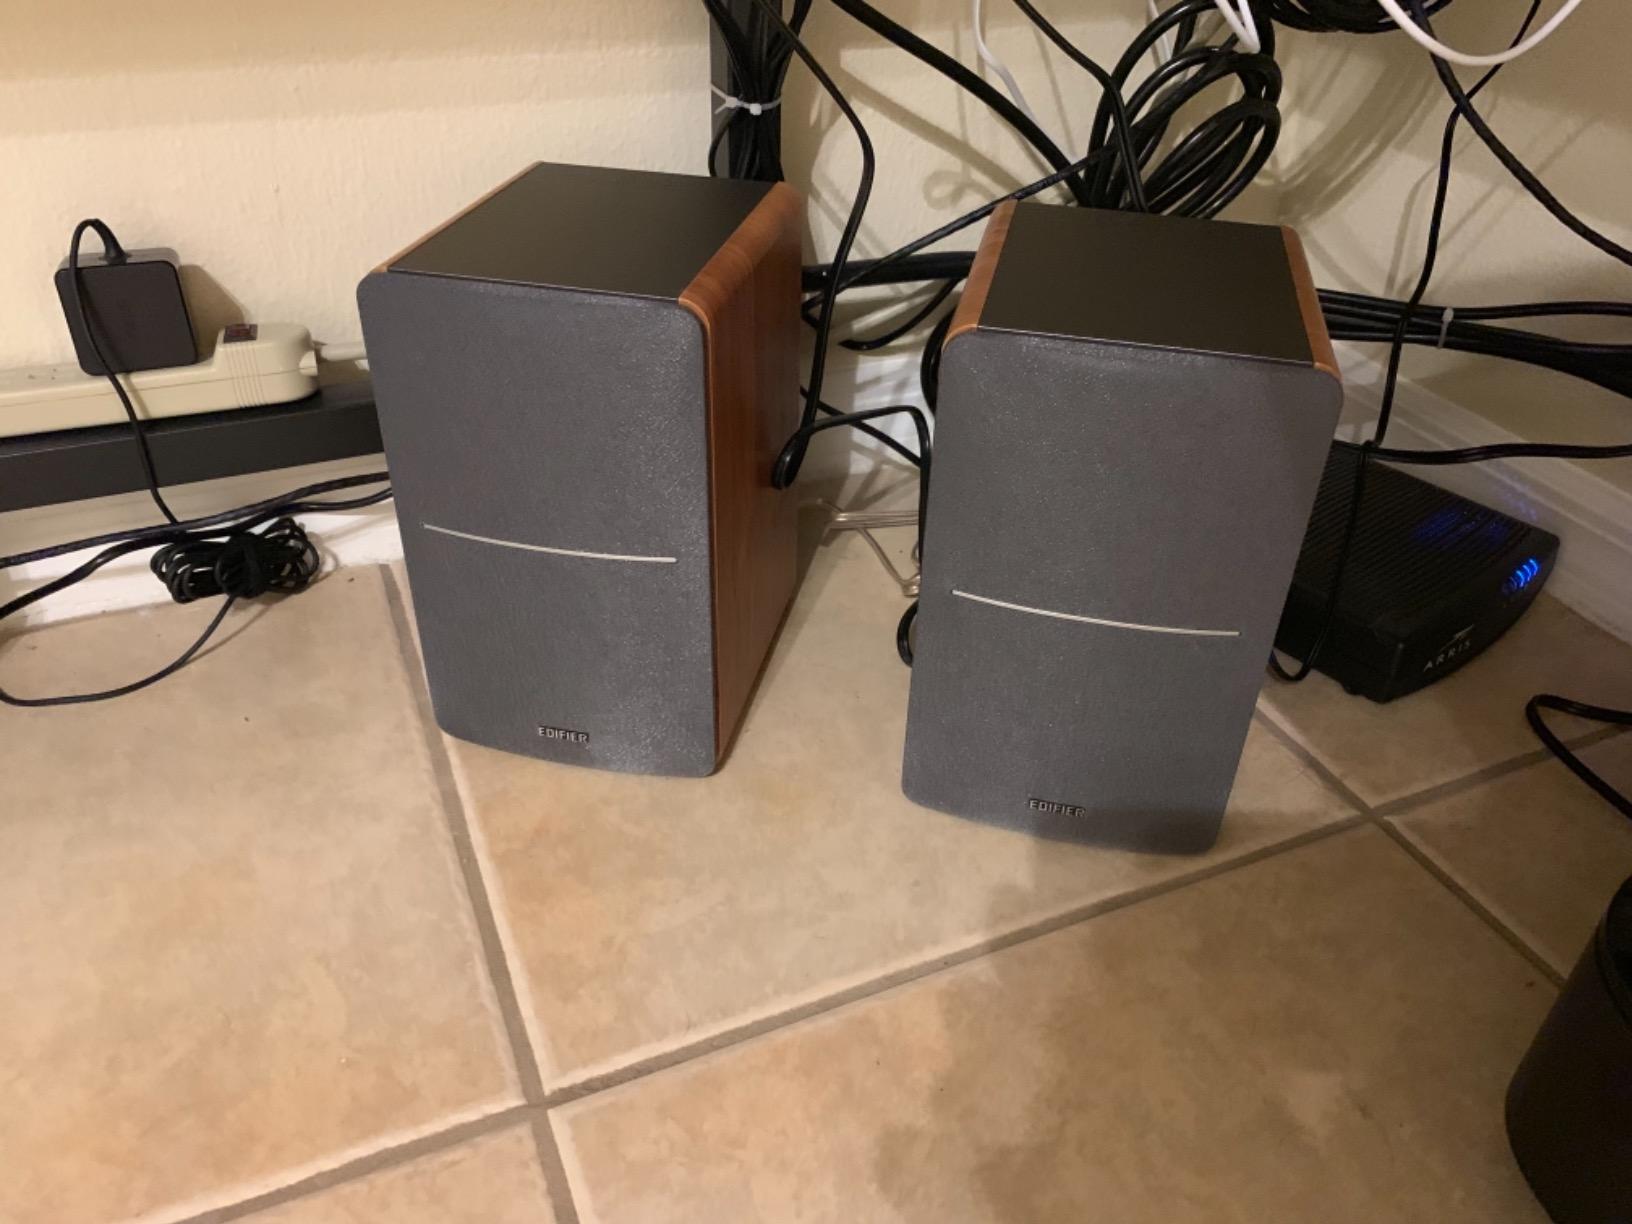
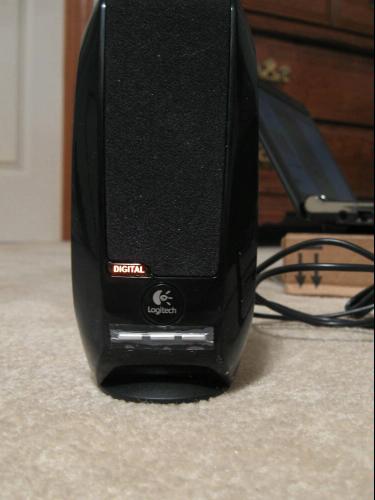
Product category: speaker
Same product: no